Manila Memorial Park – Sucat

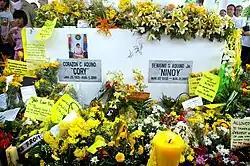
Burial site of 11th President Corazon Aquino and her husband, former Senator Benigno Jr. Their son, 15th President Benigno III was buried beside them after his death in 2021.

The Manila Memorial Park is the site of burial of several Filipino notable individuals which includes politicians, actors, and athletes.